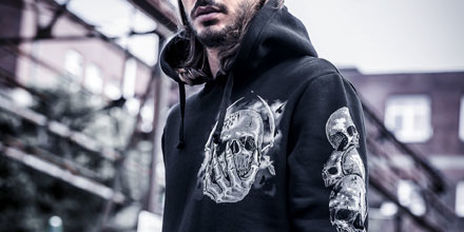
Gender: men